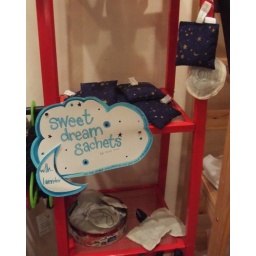
slip one under your pillow to mix your mind with moonbeams and spin golden dreams...filled with lavender